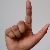
The image shows a hand gesture representing the letter 'L' in Indian Sign Language.